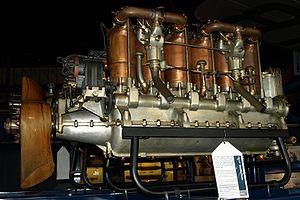
Cet article est la liste des moteurs d'avions par type et constructeur. Voir aussi la Catégorie:Propulsion des aéronefs.